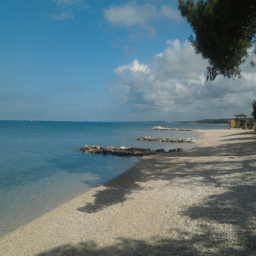
cristal clear water in front of the house